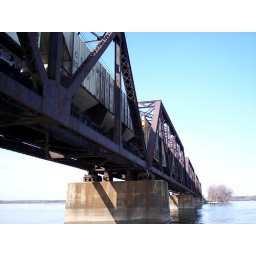
going under a train crossing the railroad bridge at Decatur